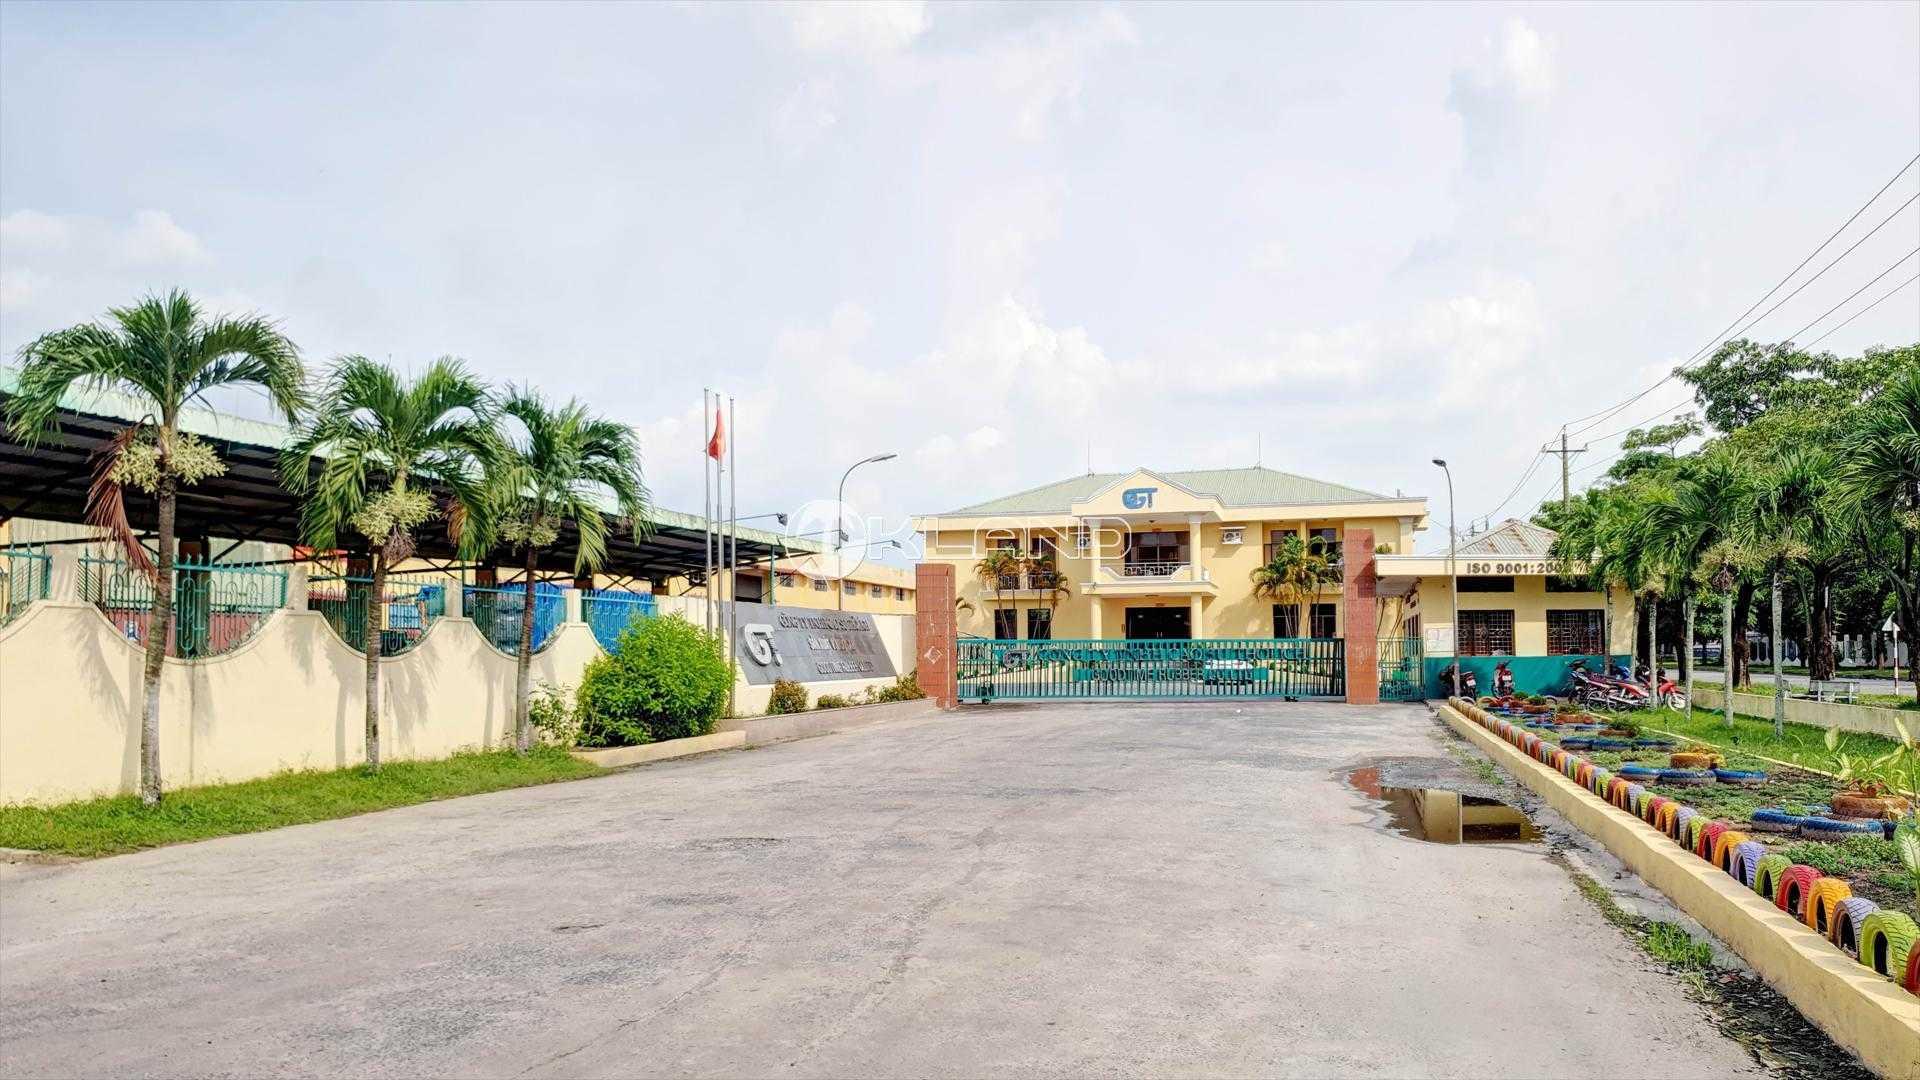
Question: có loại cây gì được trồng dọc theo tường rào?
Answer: cây cau được trồng dọc theo tường rào